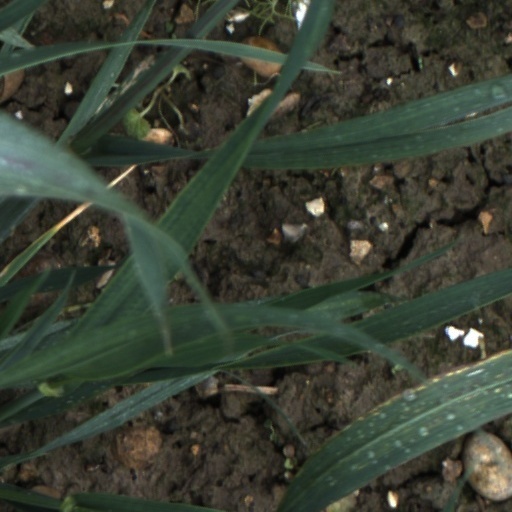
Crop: wheat